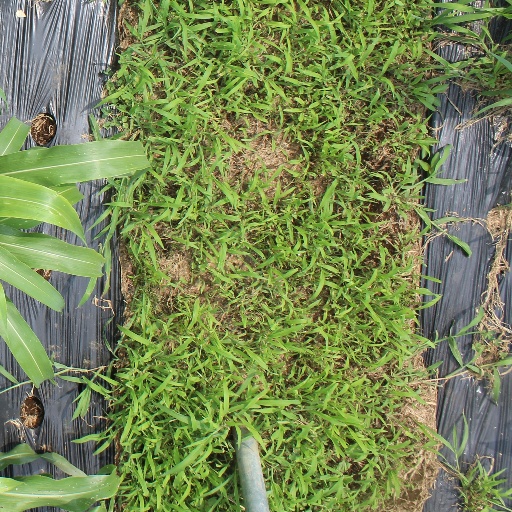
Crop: sorghum